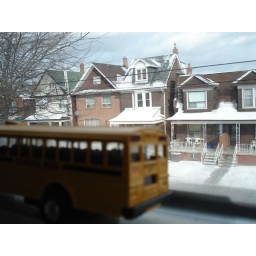
School bus in my window 2